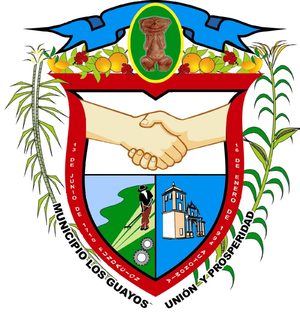
Los Guayos est l'une des 14 municipalités de l'État de Carabobo au Venezuela. Son chef-lieu est Los Guayos. En 2011, la population s'élève à 149 606 habitants.